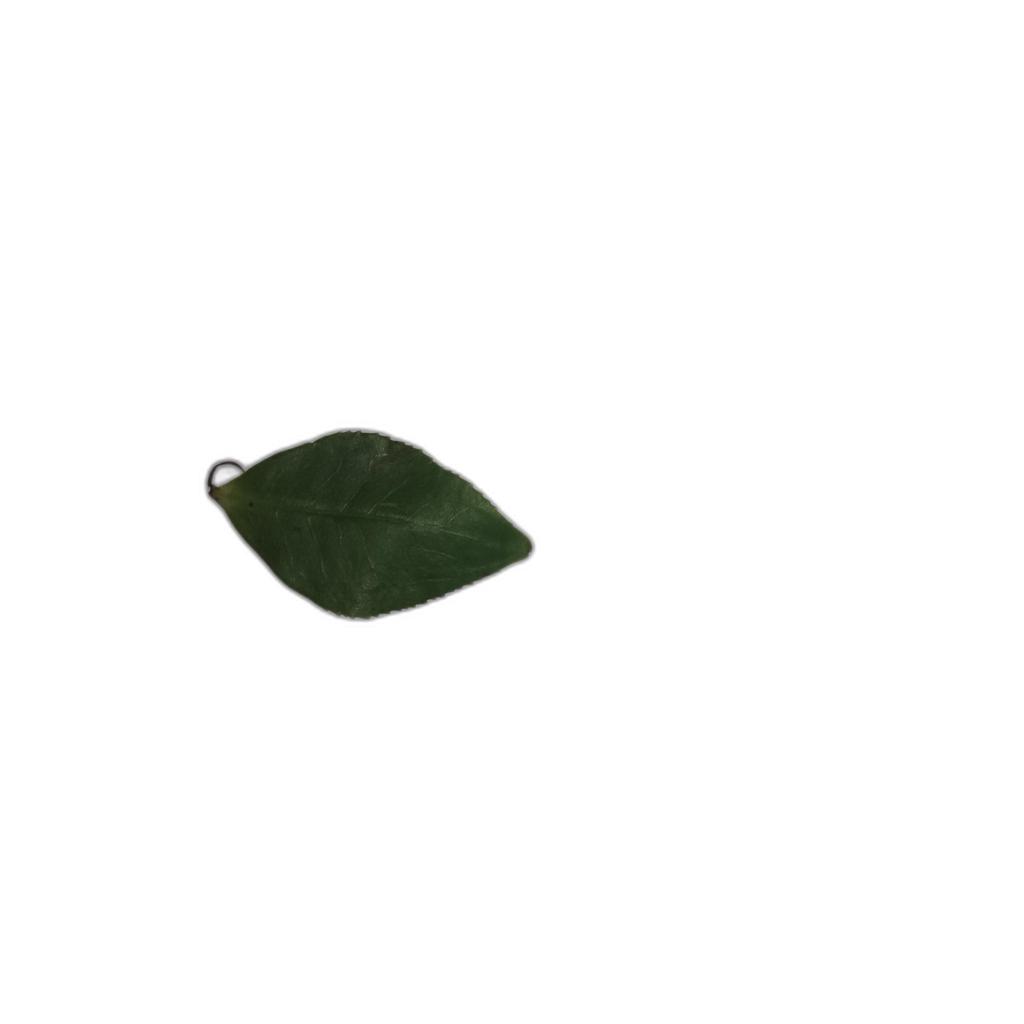
Label: Healthy